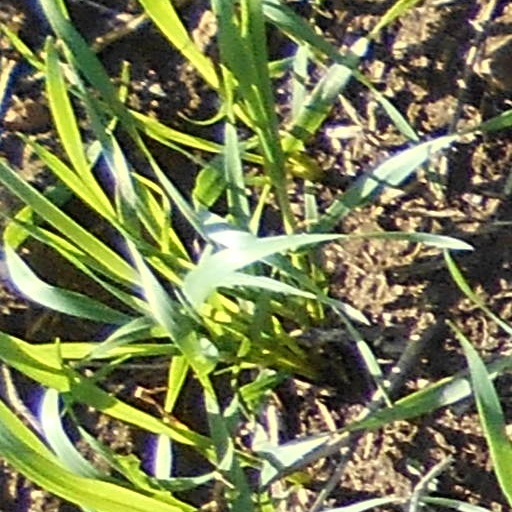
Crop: wheat